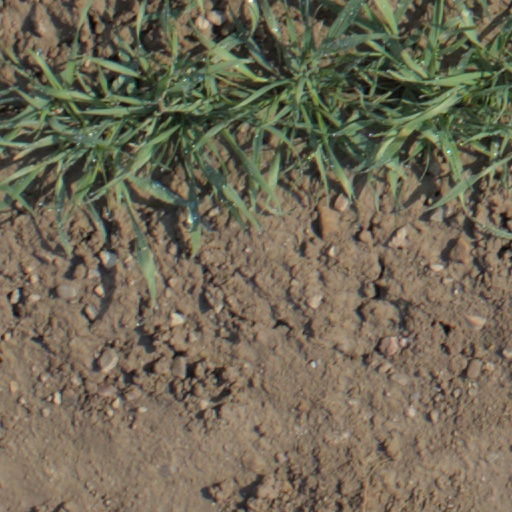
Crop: wheat